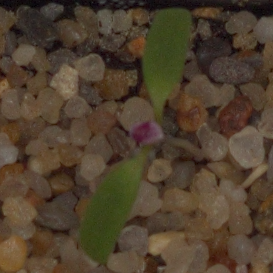
Label: fat_hen